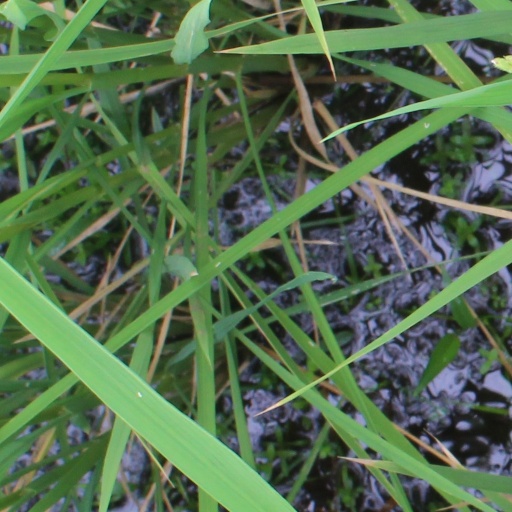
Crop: rice